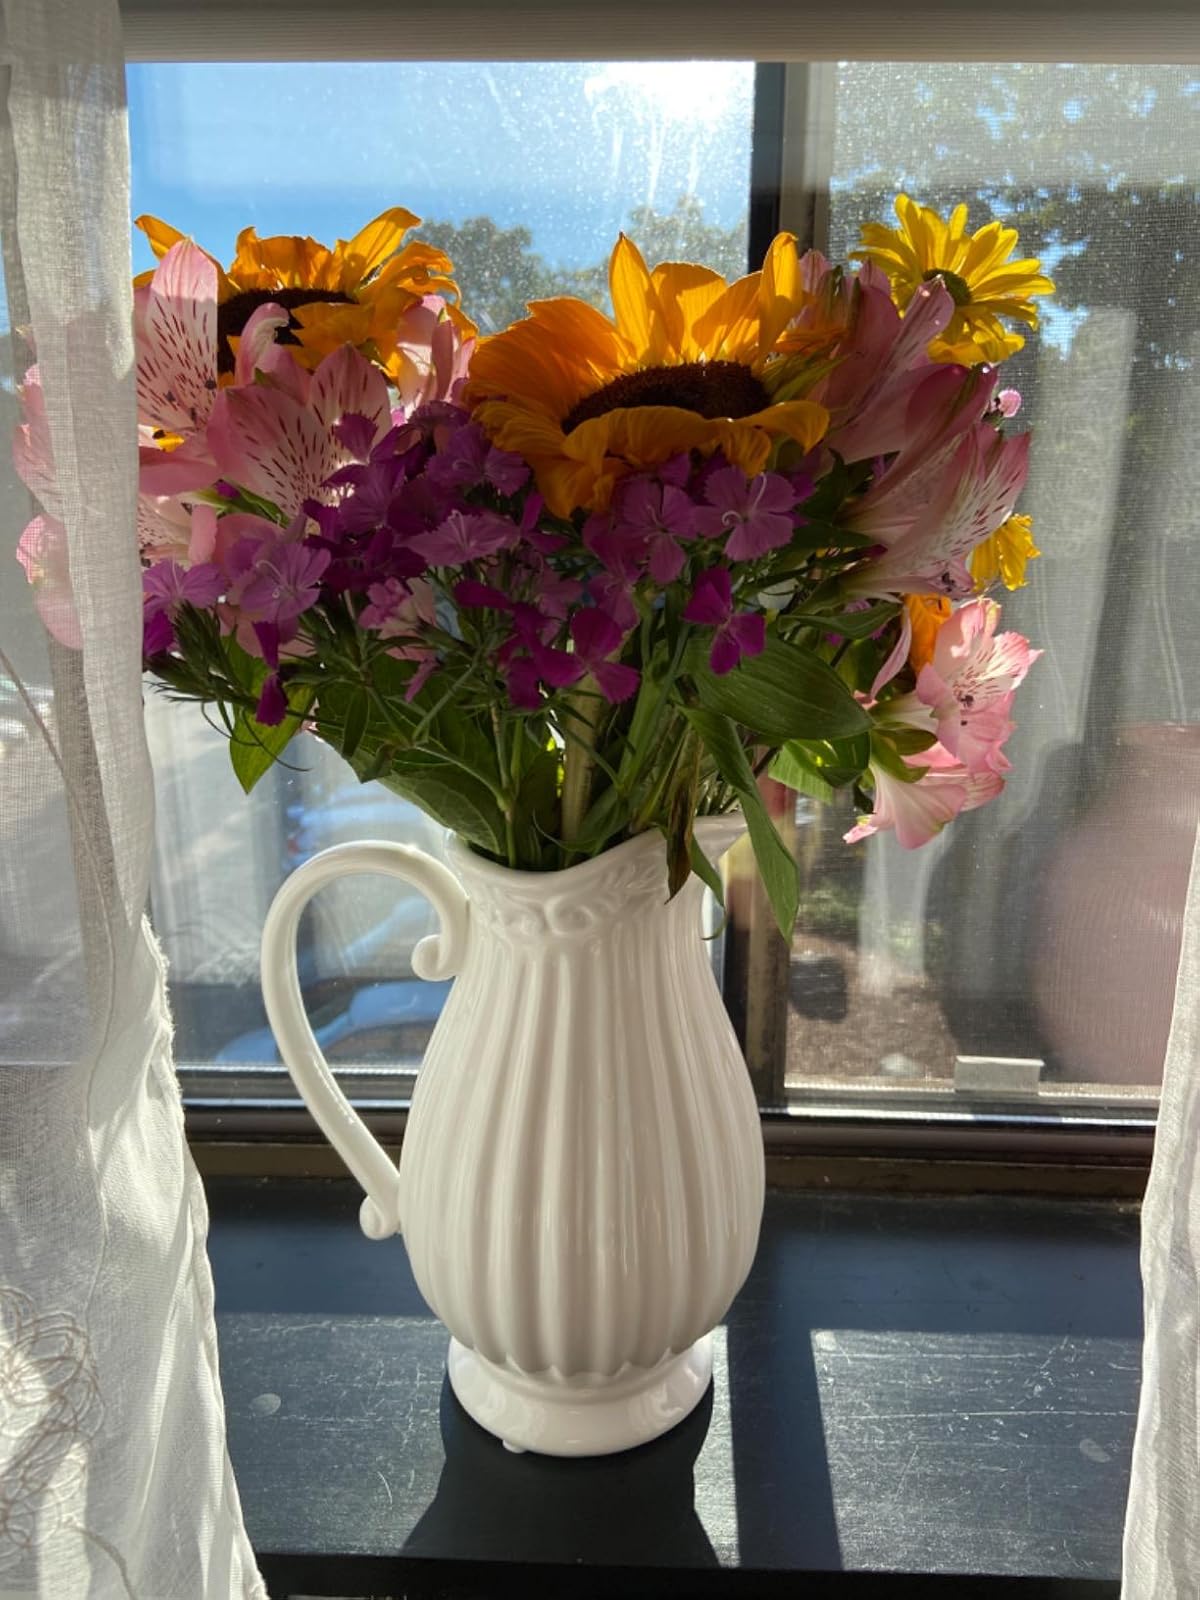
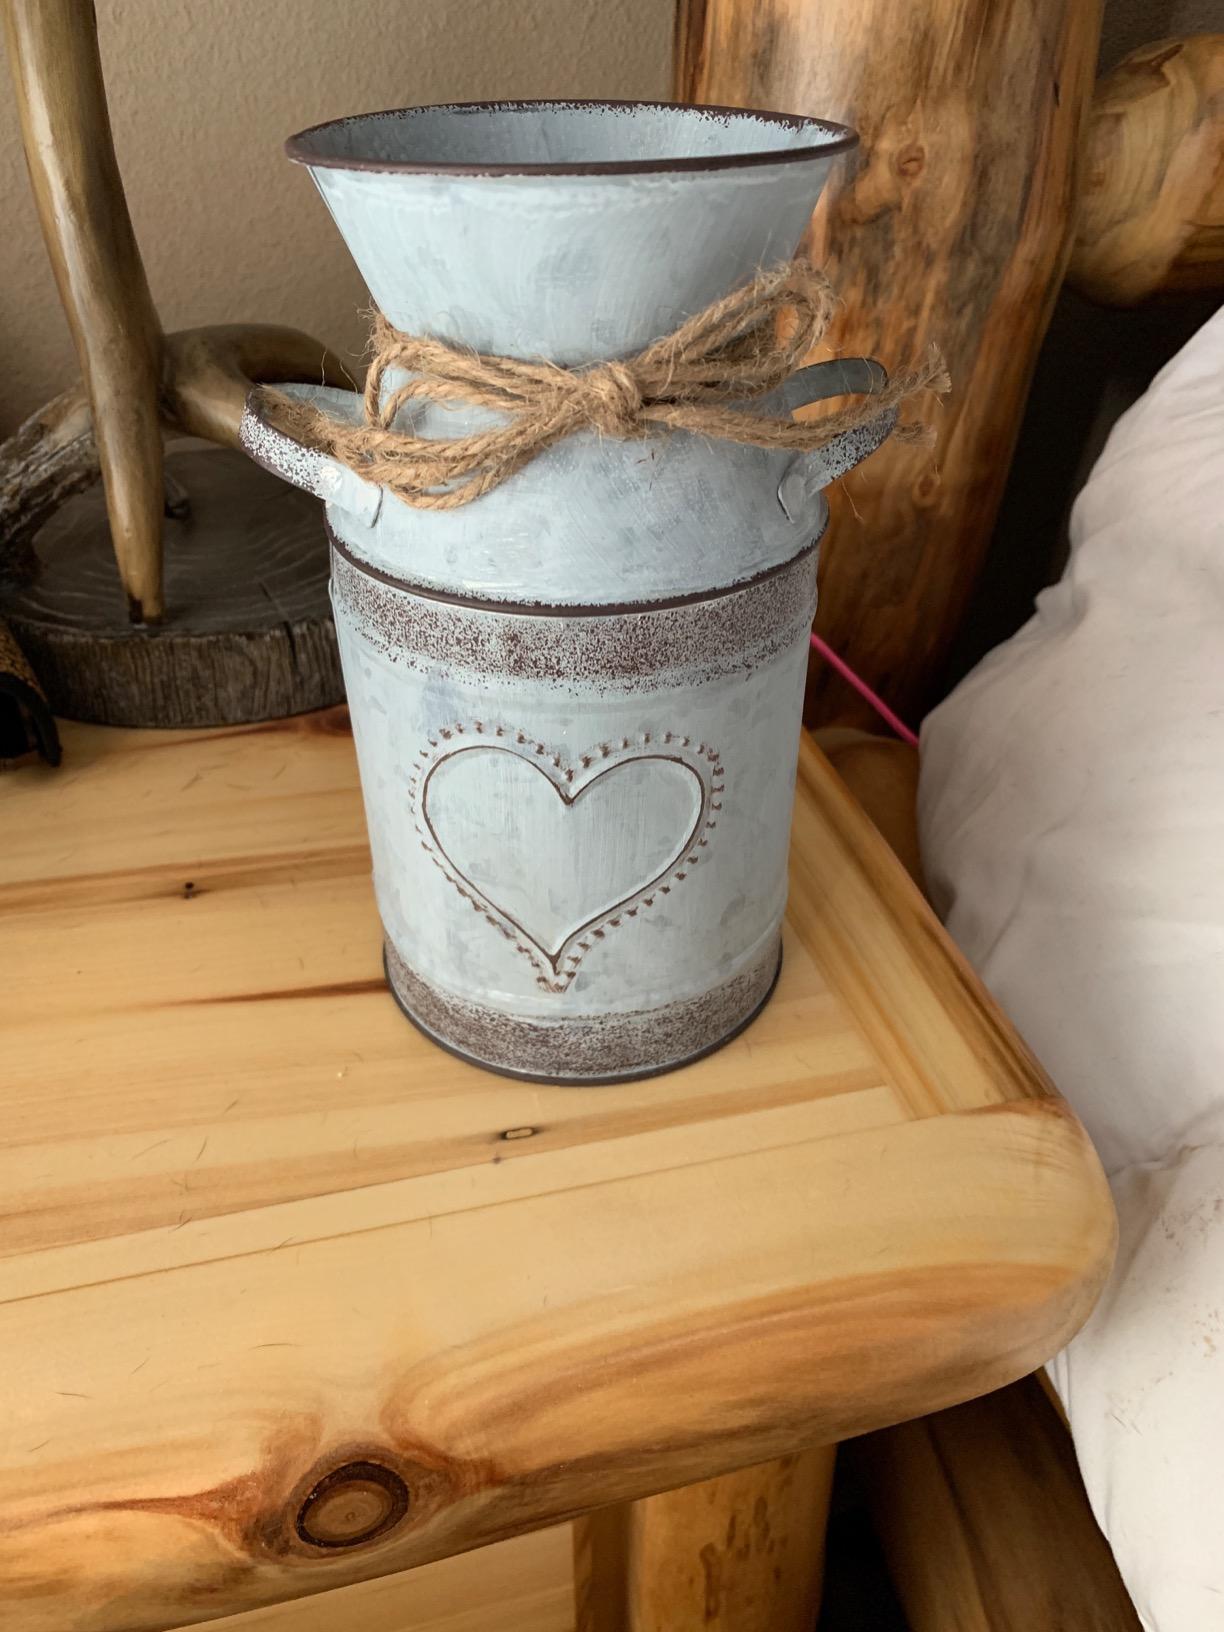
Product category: vase
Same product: no